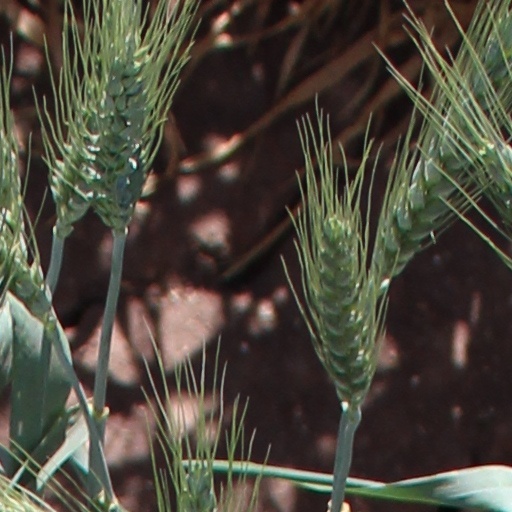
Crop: wheat